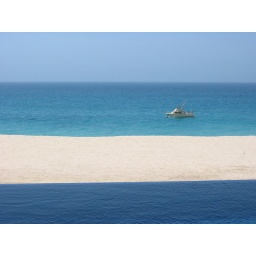
Fishing boats &amp;quot;paced&amp;quot; right in front of us. Next time we'll fish from the beach.